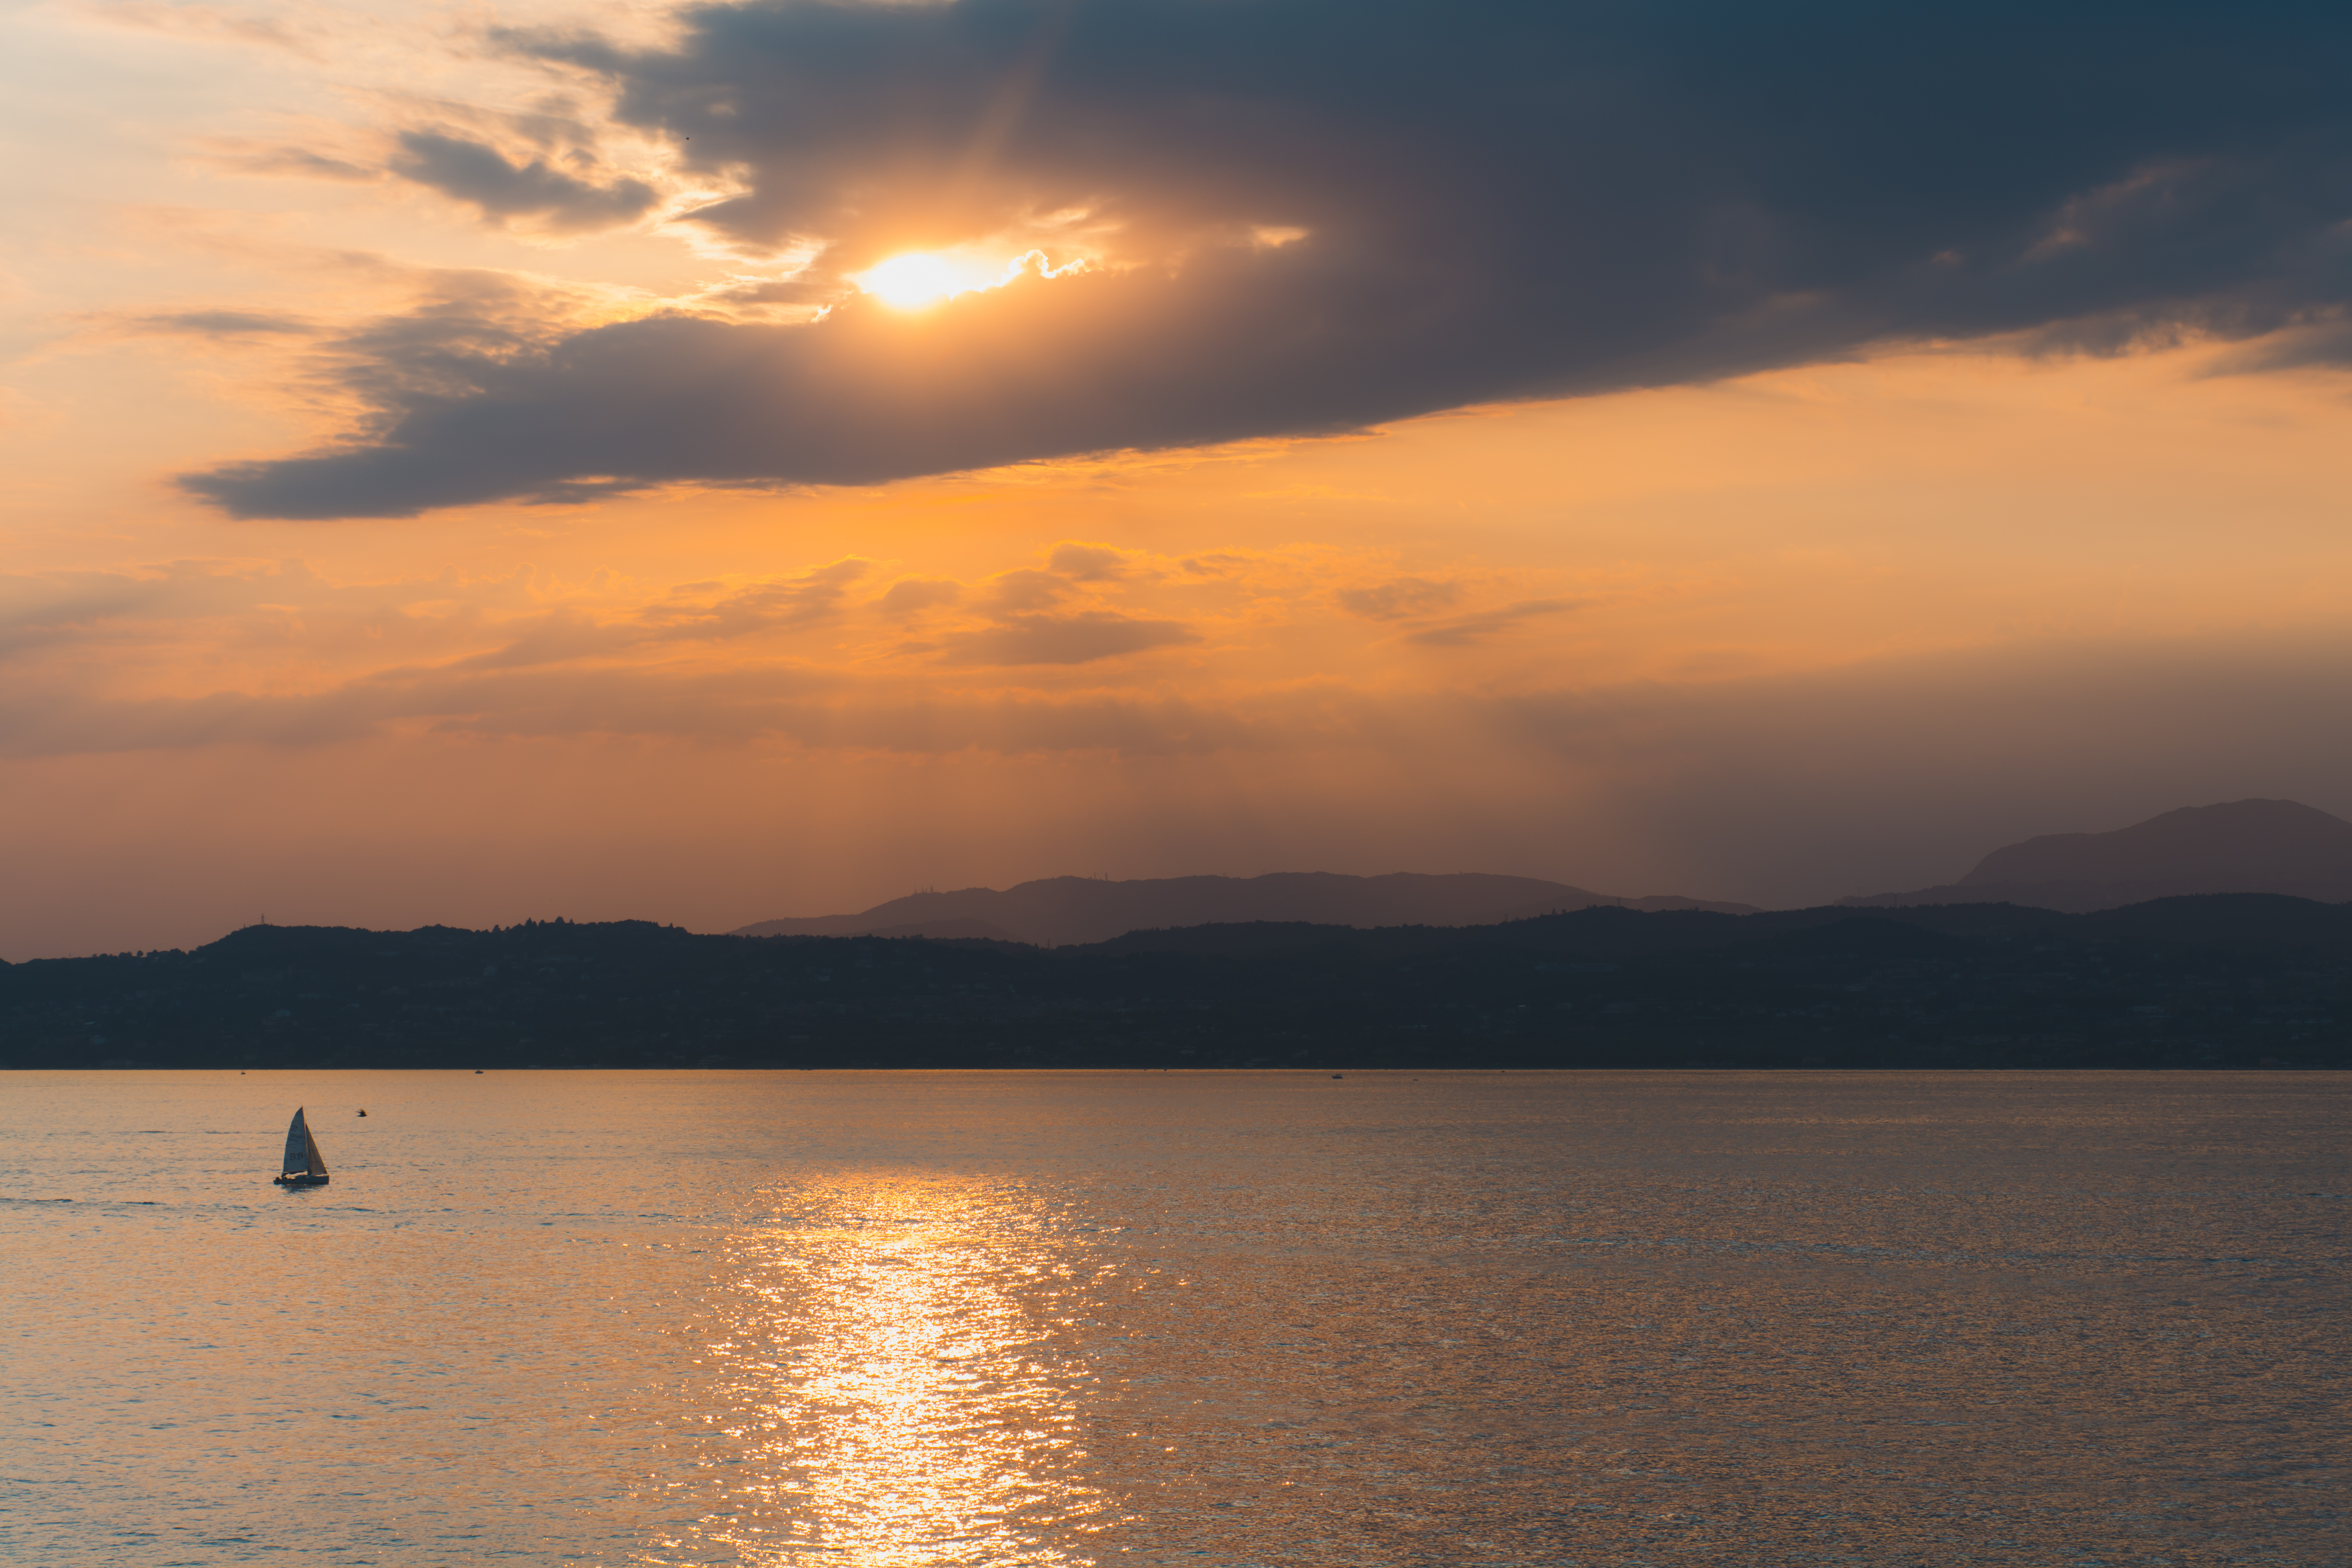
sky, body of water, horizon, afterglow, sunset, water, cloud, sea, evening, lake, dusk, sunrise, reflection, loch, calm, morning, water resources, sound, ocean, sunlight, dawn, reservoir, highland, river, sun, waterway, atmosphere, coast, vacation, hill, landscape, cumulus, lake district, mountain, bank, bay, inlet, meteorological phenomenon, astronomical object